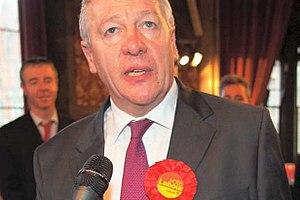
Cette liste présente les 650 membres de la 55ᵉ législature de la Chambre des communes du Royaume-Uni au moment de leur élection le 6 mai 2010 lors des élections générales britanniques de 2010. Elle présente les élus par circonscriptions.